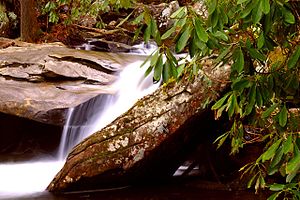
Pisgah National Forest / Historie
Davidson River i Pisgah National Forest.
Pisgah National Forest er et beskyttet område, en såkaldt national forest i Appalacherne i den vestlige del af North Carolina, USA. Som andre national forests administreres den af United States Forest Service under det amerikanske landbrugsministerium.